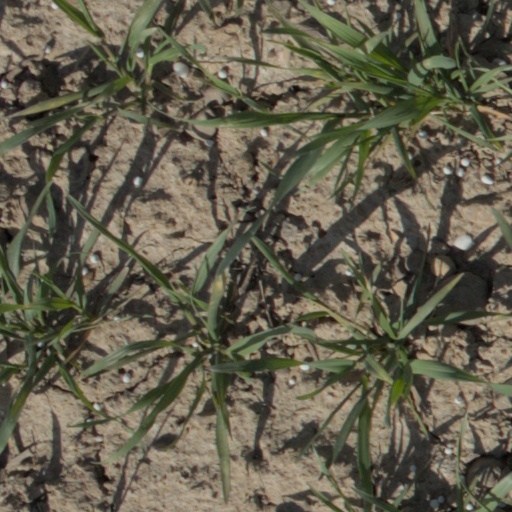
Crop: wheat